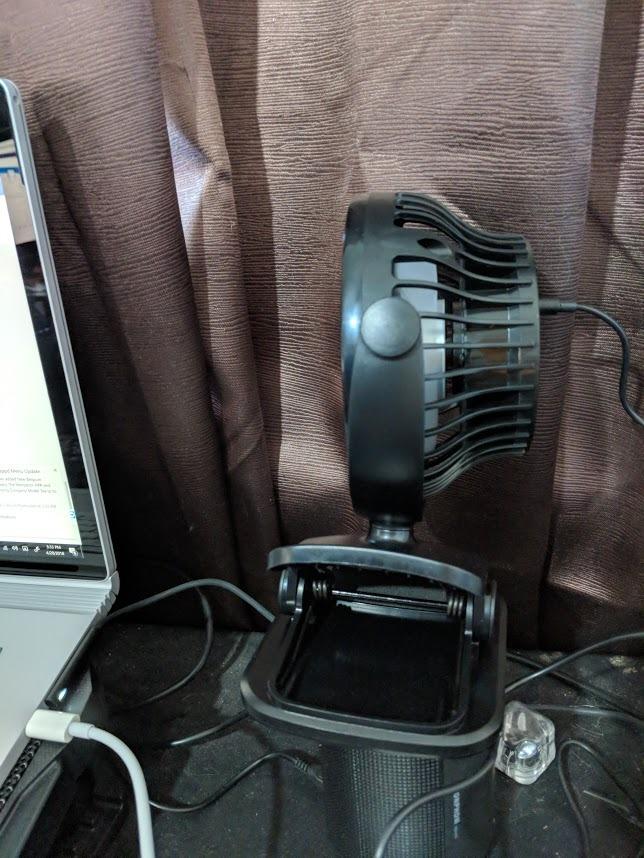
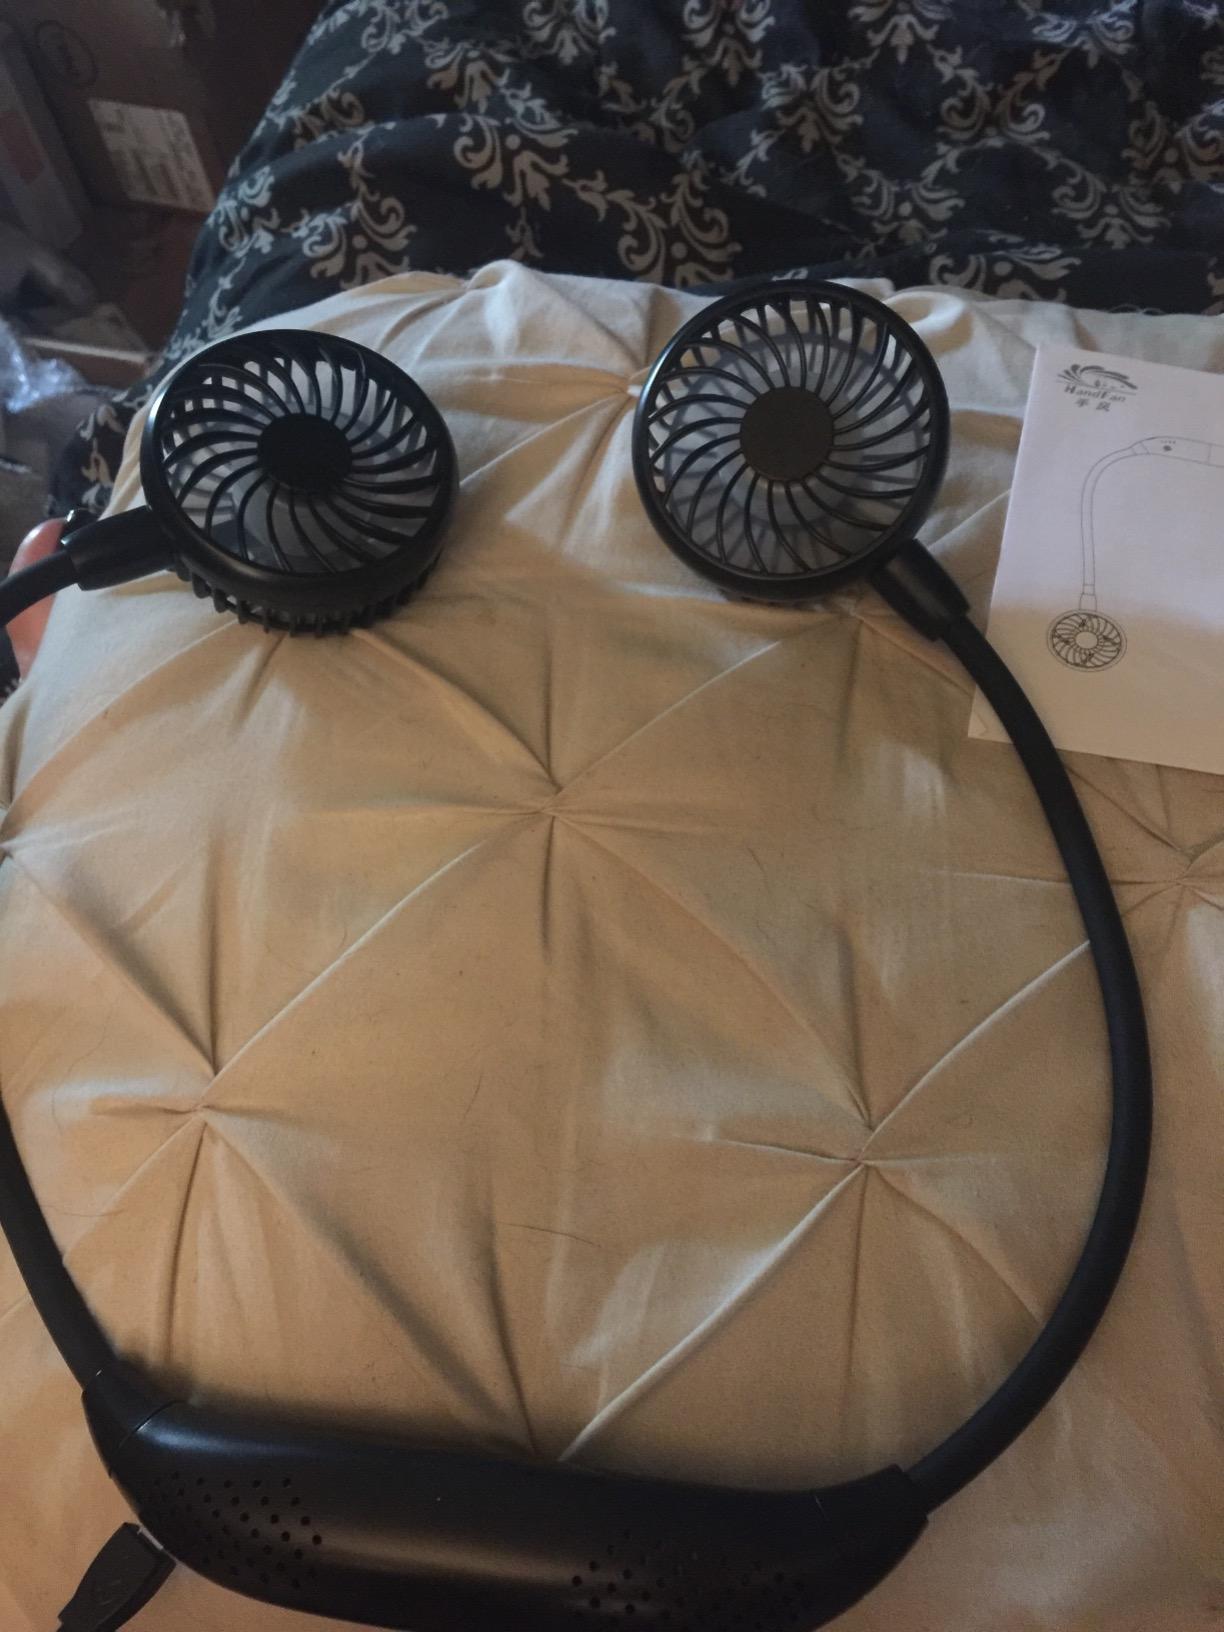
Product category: fan
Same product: no